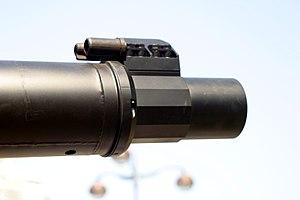
Le char Leclerc est un char de combat français de troisième génération, fabriqué à l'arsenal de Roanne par Nexter — anciennement Giat Industries — jusqu'en juillet 2008. Il a été nommé en l'honneur du maréchal Leclerc.